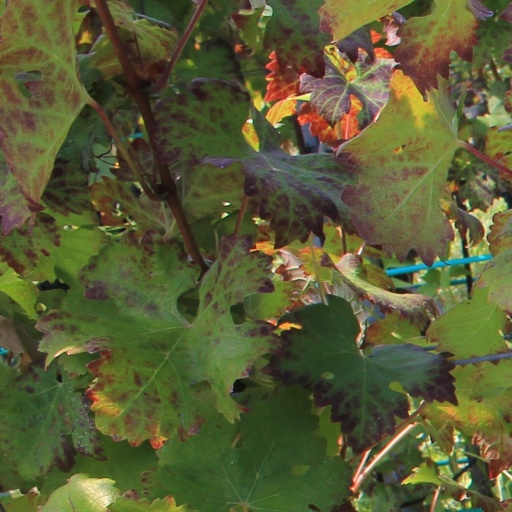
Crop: grape